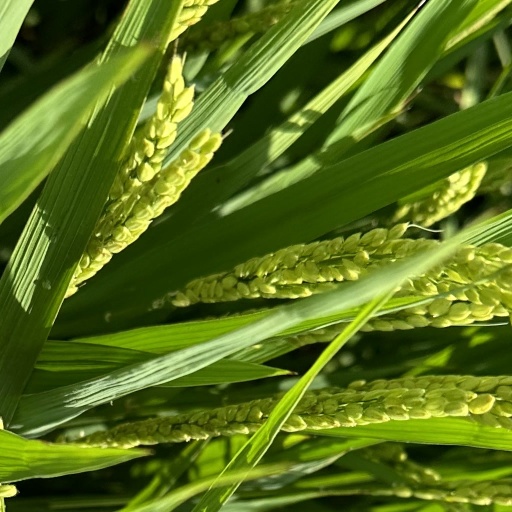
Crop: rice